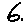
Label: 6